Procambarus clarkii

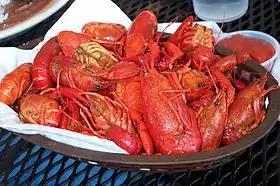
Boiled crawfish, Louisiana

"P. clarkii" is most commonly found in warm freshwater bodies such as slow-flowing rivers, marshes, reservoirs, irrigation systems and rice paddies. It is considered to be the most ecologically plastic species in the order Decapoda and is able to grow quickly even in only seasonally present water, being able to tolerate dry spells of up to four months. "P. clarkii" grows quickly, and is capable of reaching weights over and sizes of long. It is also able to tolerate slightly saline water, which is unusual for a crayfish. Additionally, "P. clarkii" are physiologically capable of tolerating relatively low dissolved oxygen concentrations. The average lifetime of "P. clarkii" is five years, although some individuals are known to have reached ages (in nature) of over six years.